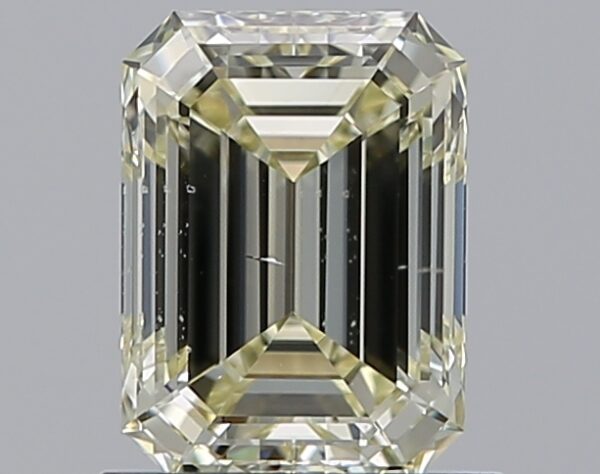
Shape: emerald
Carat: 1.03
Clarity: SI1
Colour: S-T
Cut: EX
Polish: EX
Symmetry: EX
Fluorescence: N
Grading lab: GIA
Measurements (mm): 6.82 x 5.01 x 3.27